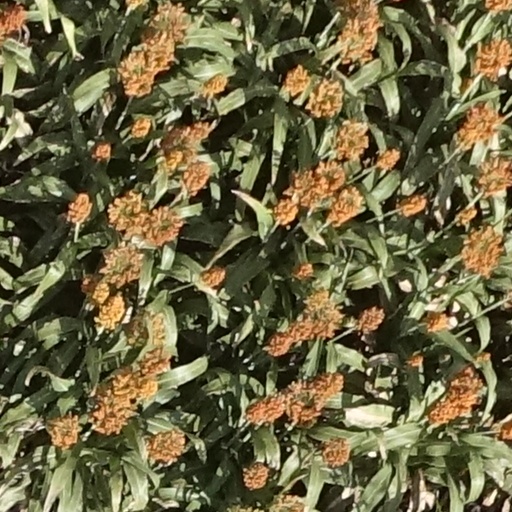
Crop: sorghum